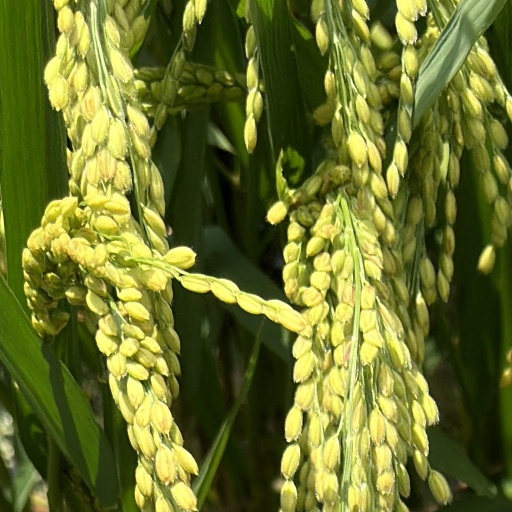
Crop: rice